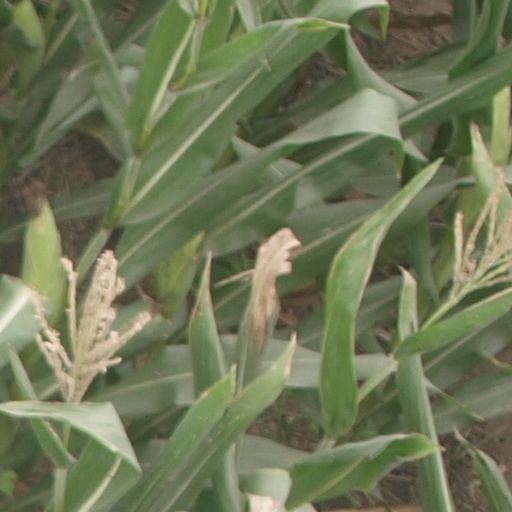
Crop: maize; corn